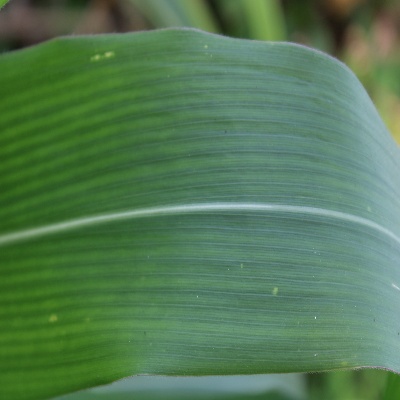
Crop: Maize
Condition: leaf spot